Yúcahu

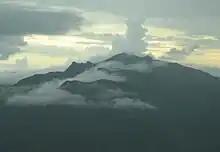
El Yunque peak in Puerto Rico is the mythological dwelling of Yúcahu.

The Taíno had a well developed creation myth, which was mostly passed down via oral tradition. According to this account, in the beginning there was only Atabey, who created the heavens. However, there was still a void, where nothingness prevailed. The heavens were inactive and any action was meaningless. Earth and the other cosmic entities laid barren. Despite being dominated by darkness, Atabey herself failed to notice that this universe was incomplete. Eventually she decided to create two new deities, Yucáhu and Guacar, from magic and intangible elements. Atabey now felt confident that her creation could be completed and left it in charge of her sons. Yucáhu took over as a creation deity, becoming a universal architect and gathering the favour of his mother. From his dwelling in the heavens, he contemplated and awoke the Earth from its slumber. As part of this process, two new deities emerged from a cave. Boinael and Maroya, controlling the sun and moon respectively, which were tasked with illuminating the new world day and night. No longer would the Earth be shrouded by darkness. Yucáhu was satisfied with his work, but in a fit of jealousy Guacar hid within the heavens, never to be seen again. Now bored, Yucáhu roamed and noticed four gemstones that lied in the ground, which he took and converted into the celestial star beings, who reproduced and spread throughout the universe, where they guide the deities. He followed this by creating animals, granting them dwellings and teaching them how to live. Yucáhu then had a revelation, believing that something else should complete his creation. Convinced that the new entity should be neither animal nor deity, he pondered this profoundly. Yucáhu then opened a rift in the heavens from which emerged the first man, whom he granted a soul and named Locuo. This man would roam the Earth endlessly filled by joy and thanking the deity for his creation. Finally satisfied with his creation, Yucáhu left the world in the hands of humanity, feeling that balance had been reached.